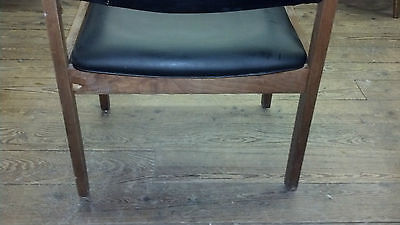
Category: chair